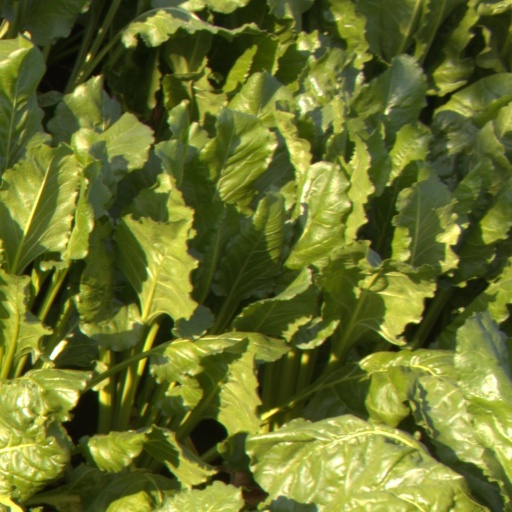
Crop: sugar beet